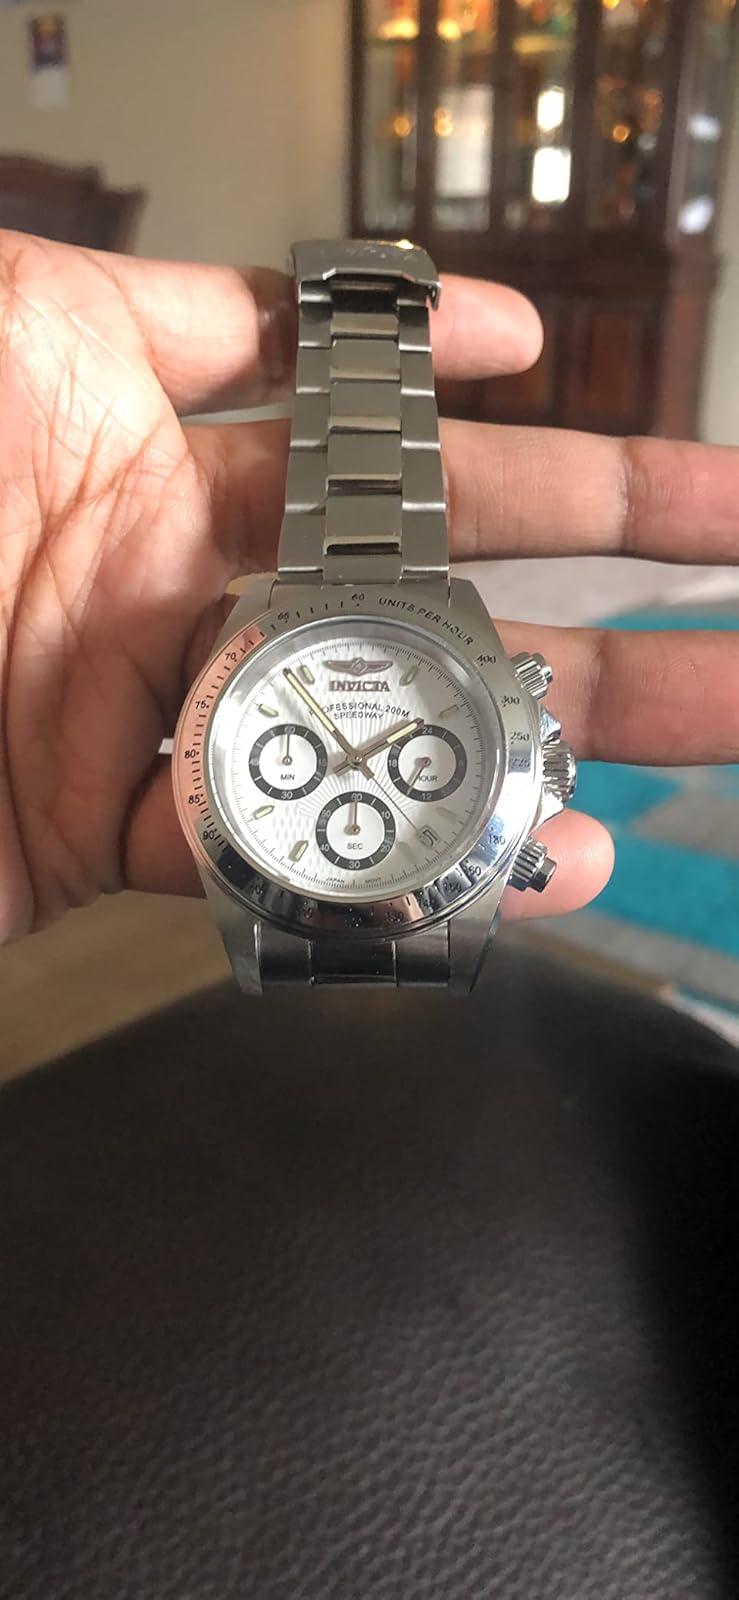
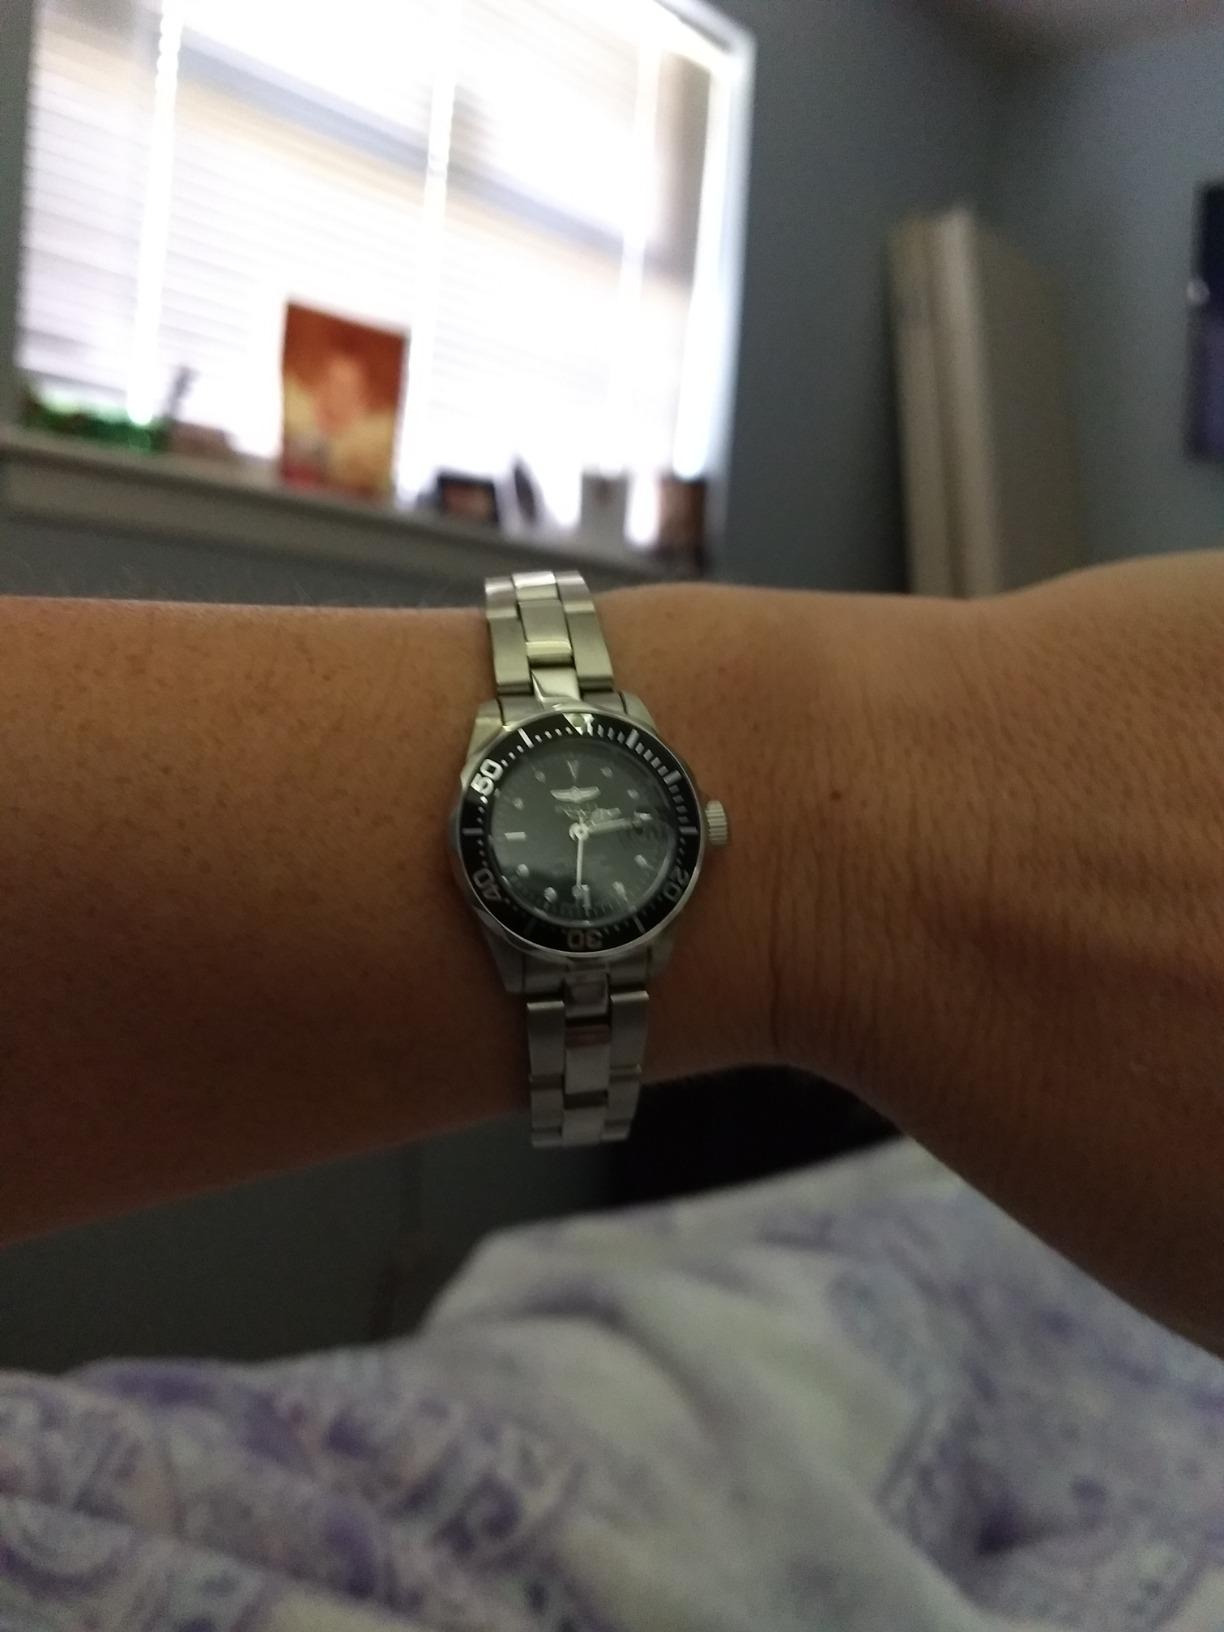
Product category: accessories_watch
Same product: no